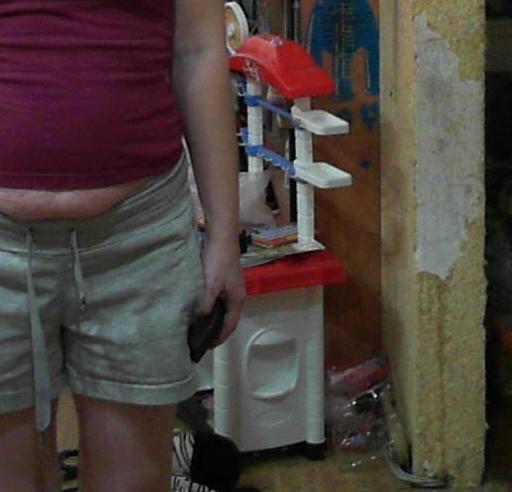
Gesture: no_gesture